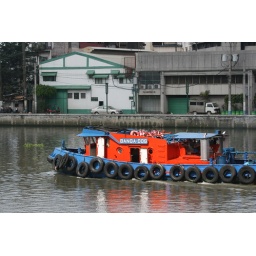
25 November 2008- Ang mga gulong- A boat passed by in the river